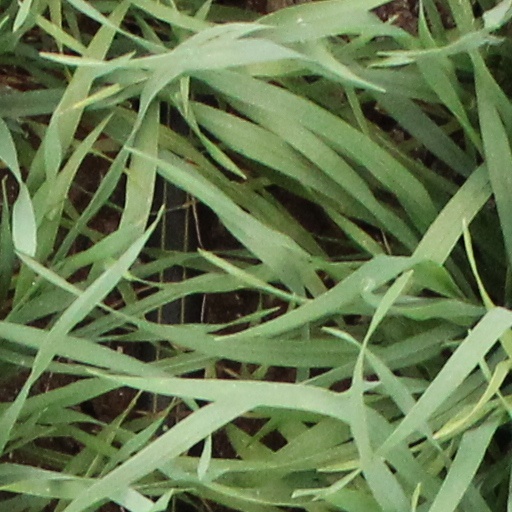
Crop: wheat